Question: What is the material over the window?
Tambaya: Wani abu ne a saman taga?
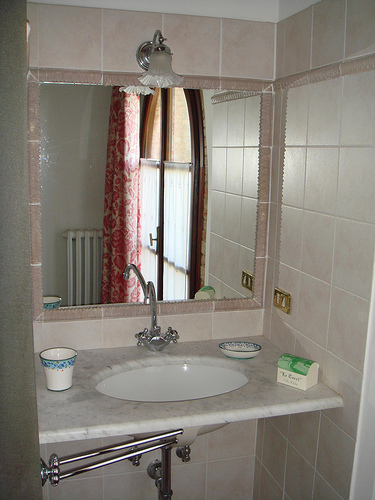
Answer: Curtains.
Amsa: Labule.